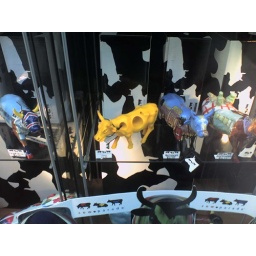
As seen in the window of the ceramic cow shop in Norwich